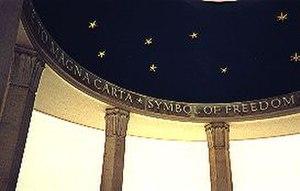
Magna Carta, latin pour Grande Charte, désigne plusieurs versions d'une charte arrachée une première fois par le baronnage anglais au roi Jean sans Terre le 15 juin 1215 après une courte guerre civile qui culmine le 17 mai par la prise de Londres. Les barons, excédés par les demandes militaires et financières du roi et par les échecs répétés en France, en particulier à Bouvines et à La Roche-aux-Moines, y imposent, dans un esprit de retour à l'ordre ancien, leurs exigences, dont la libération d'otages retenus par le roi, le respect de certaines règles de droit propres à la noblesse, la reconnaissance des franchises ecclésiastiques et bourgeoises, le contrôle de la politique fiscale par un Grand Conseil.
Runnymede est une ville dans le comté du Surrey, dans le sud-est de l'Angleterre.